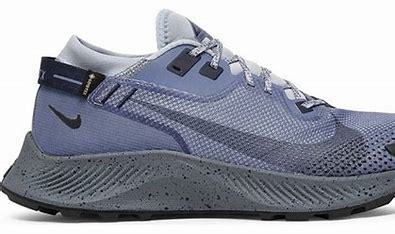
Brand: Nike
Model: Pegasus 2